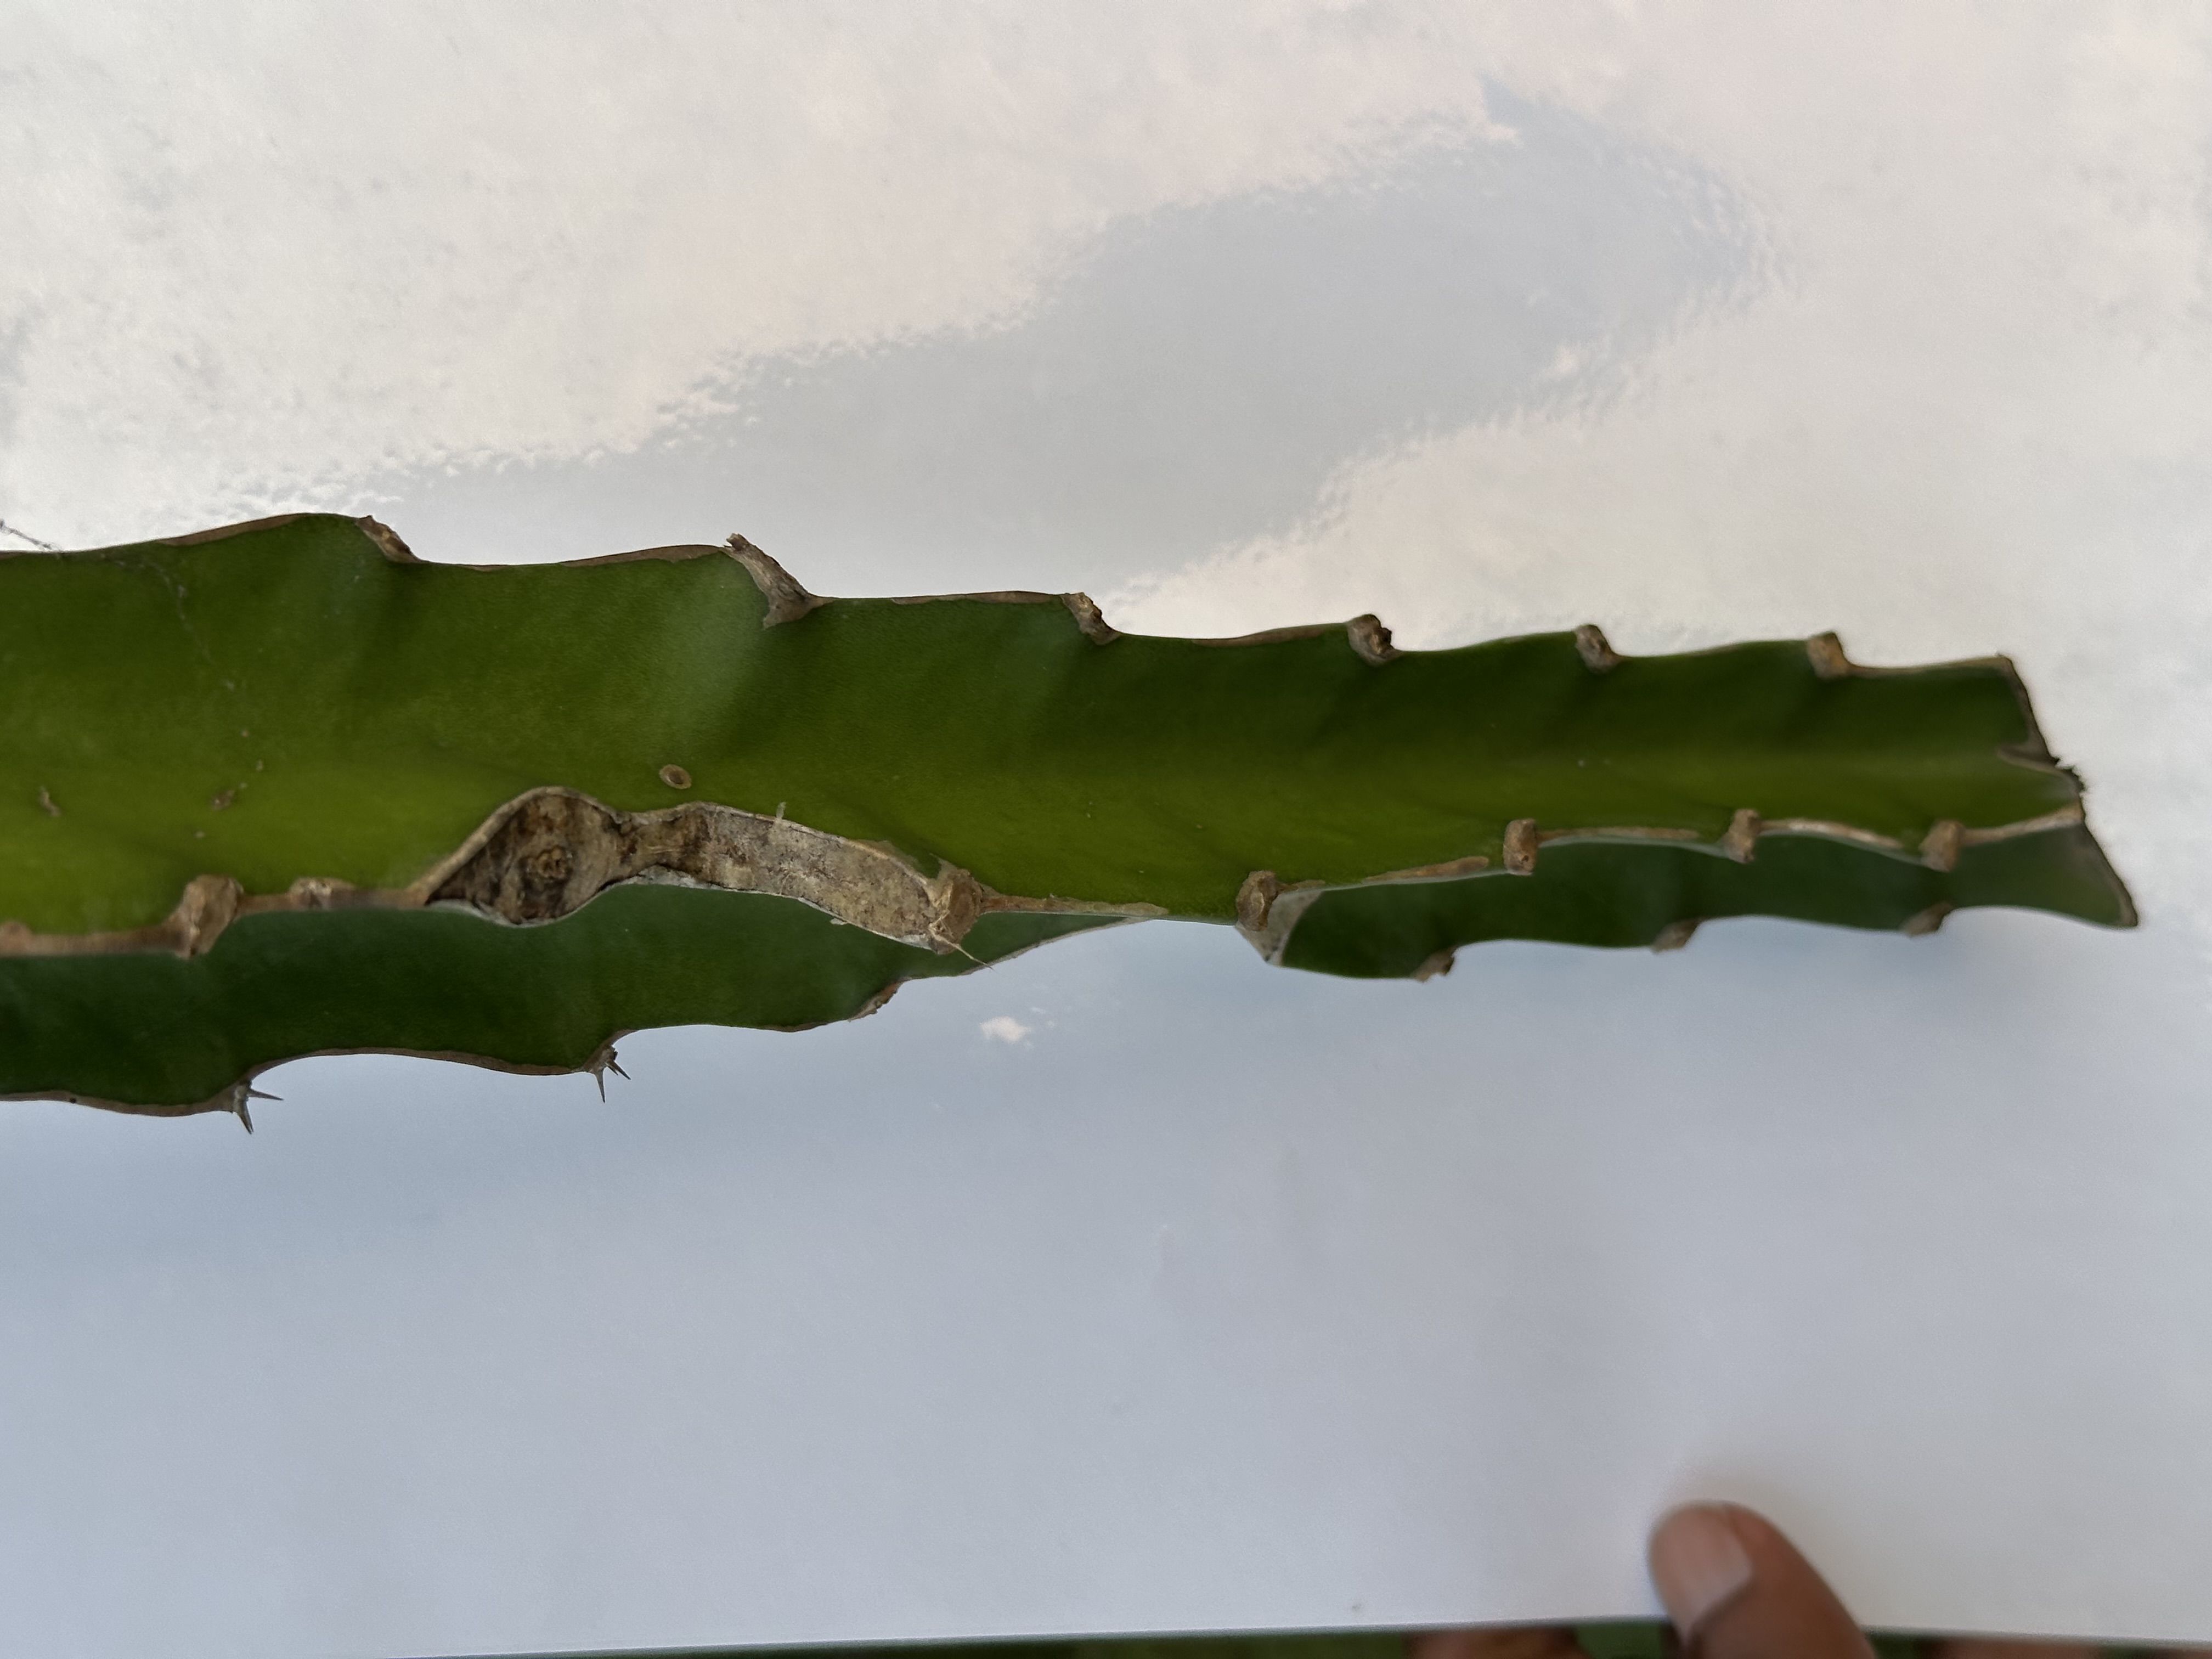
Label: Good leaf